Sea Venture

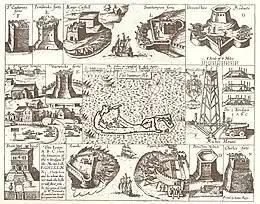
Captain John Smith's 1624 map of the Somers Isles (Bermuda), showing St. George's Town and related fortifications, including the Castle Islands Fortifications.

Comparably sized ships had survived such weather, but "Sea Venture" had a critical flaw in her newness: her timbers had not set. The oakum (a caulking) was forced from between the boards, and the ship began to leak rapidly. All hands were applied to bailing, but water continued to rise in the hold. The ship's starboard-side guns were reportedly jettisoned to raise her buoyancy, but this only delayed the inevitable. The Admiral of the Company himself, Sir George Somers, was at the helm through the storm. When he spied land on the morning of , the water in the hold had risen to , and crew and passengers had been driven past the point of exhaustion.